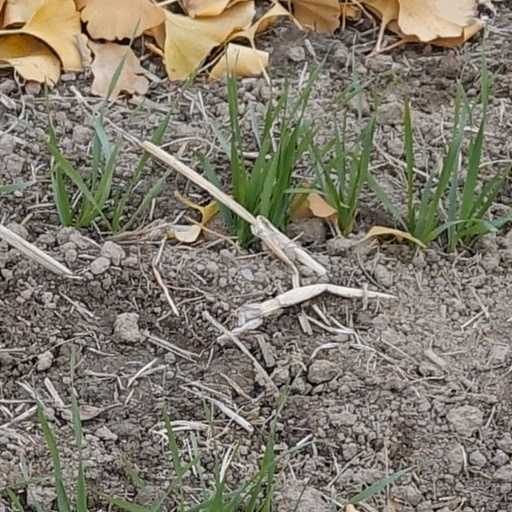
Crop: wheat